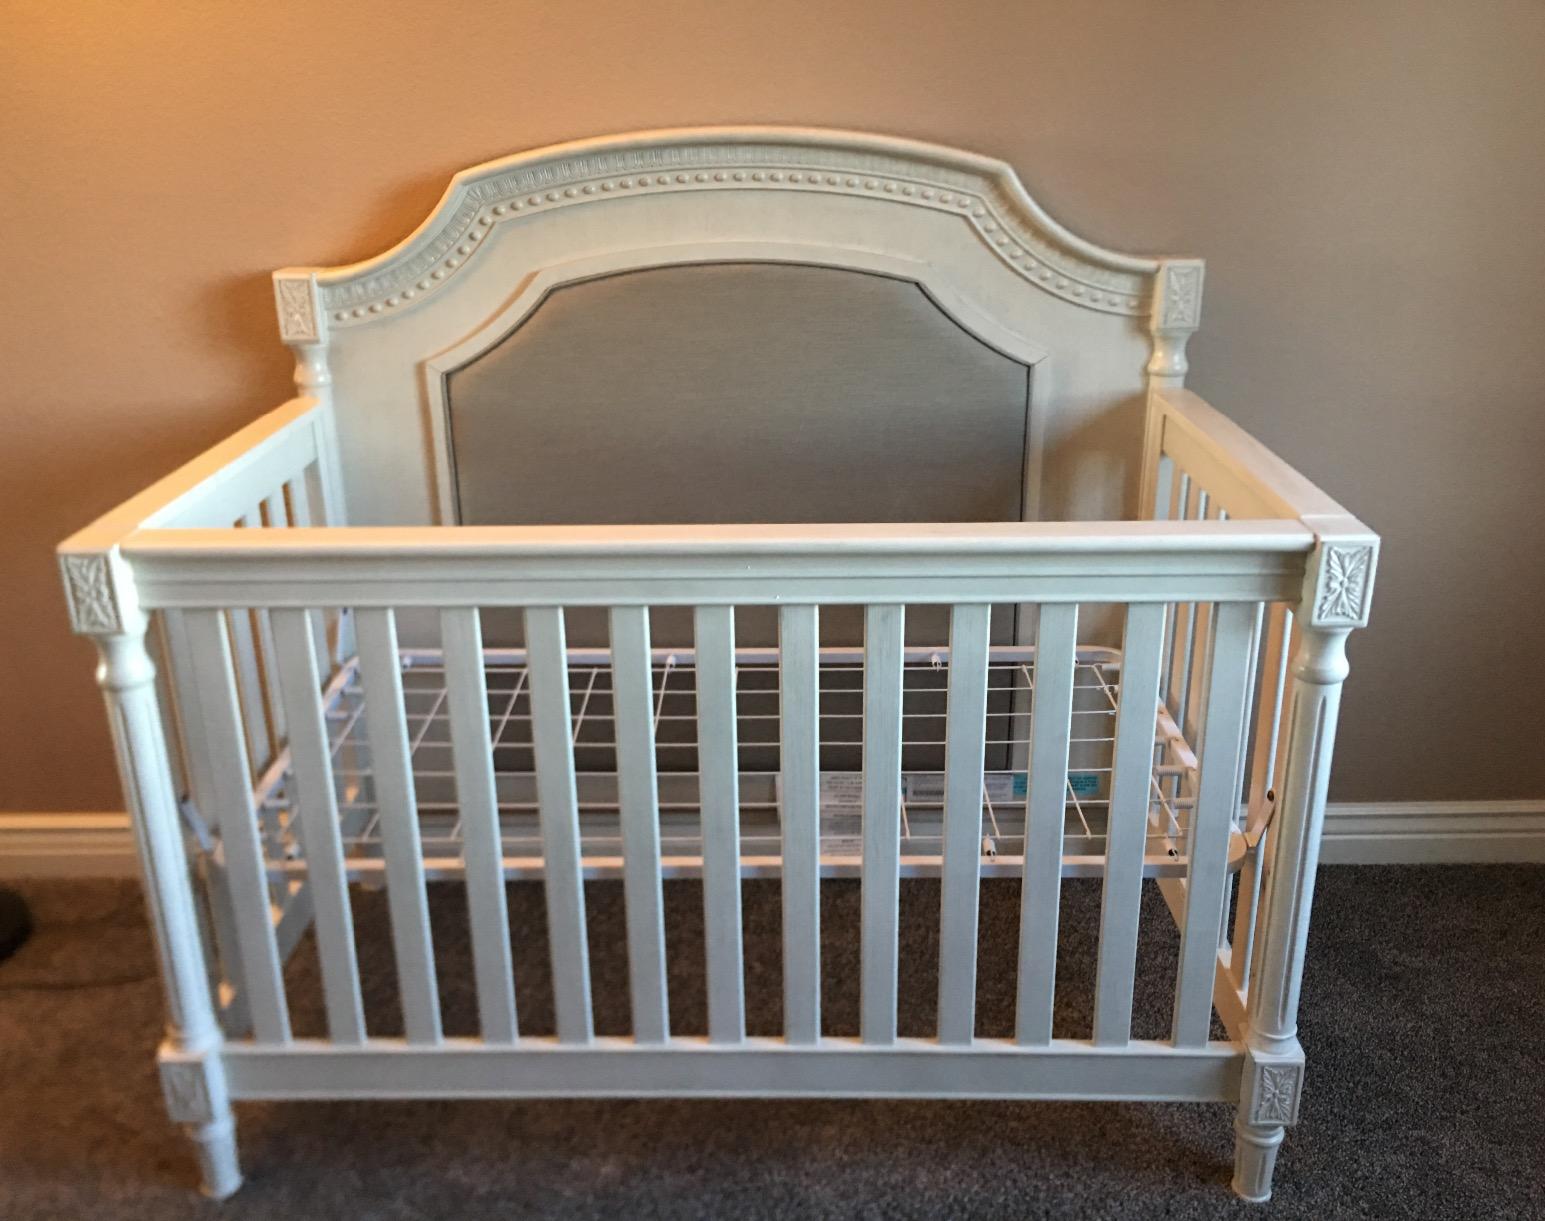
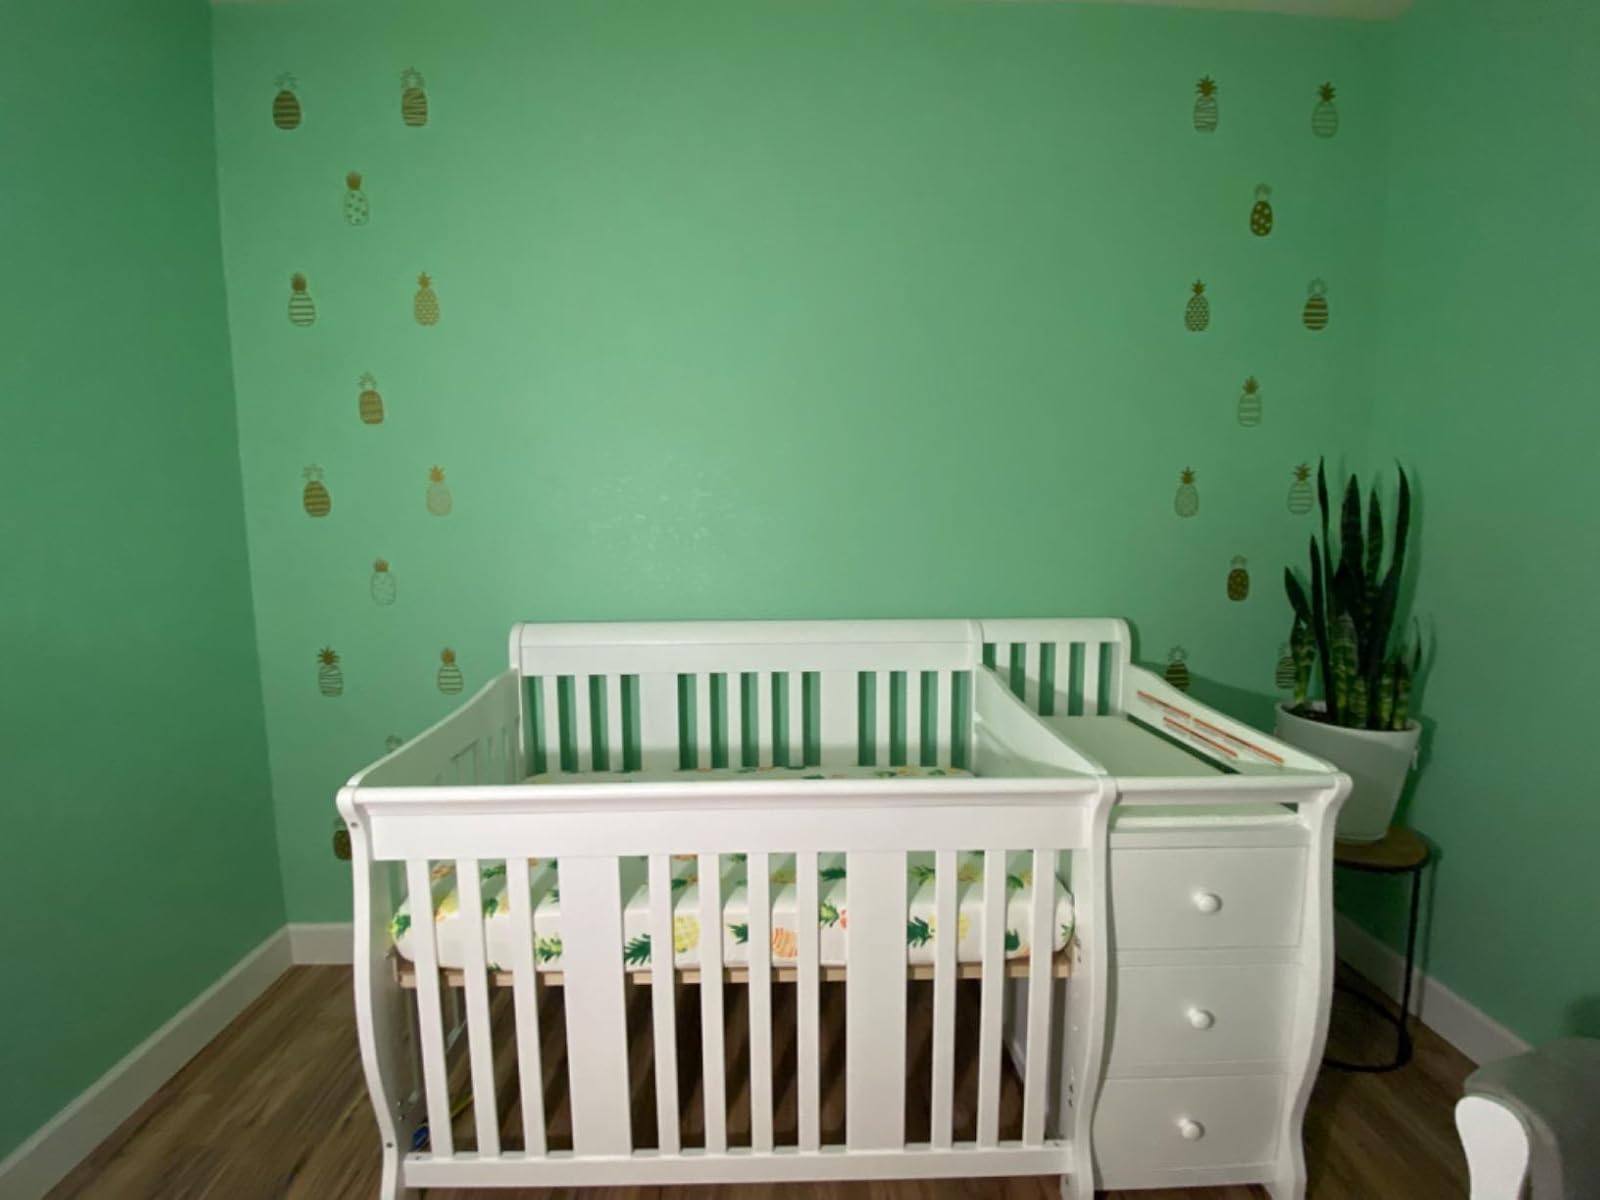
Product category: products_crib
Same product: no